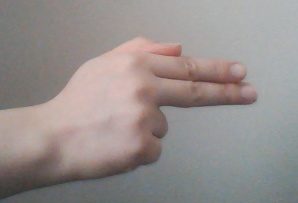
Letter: ghain